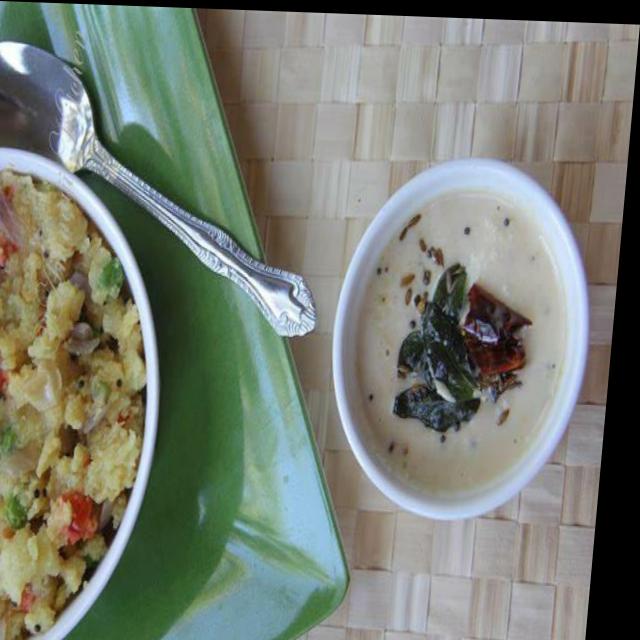
Dish: coconut_chutney